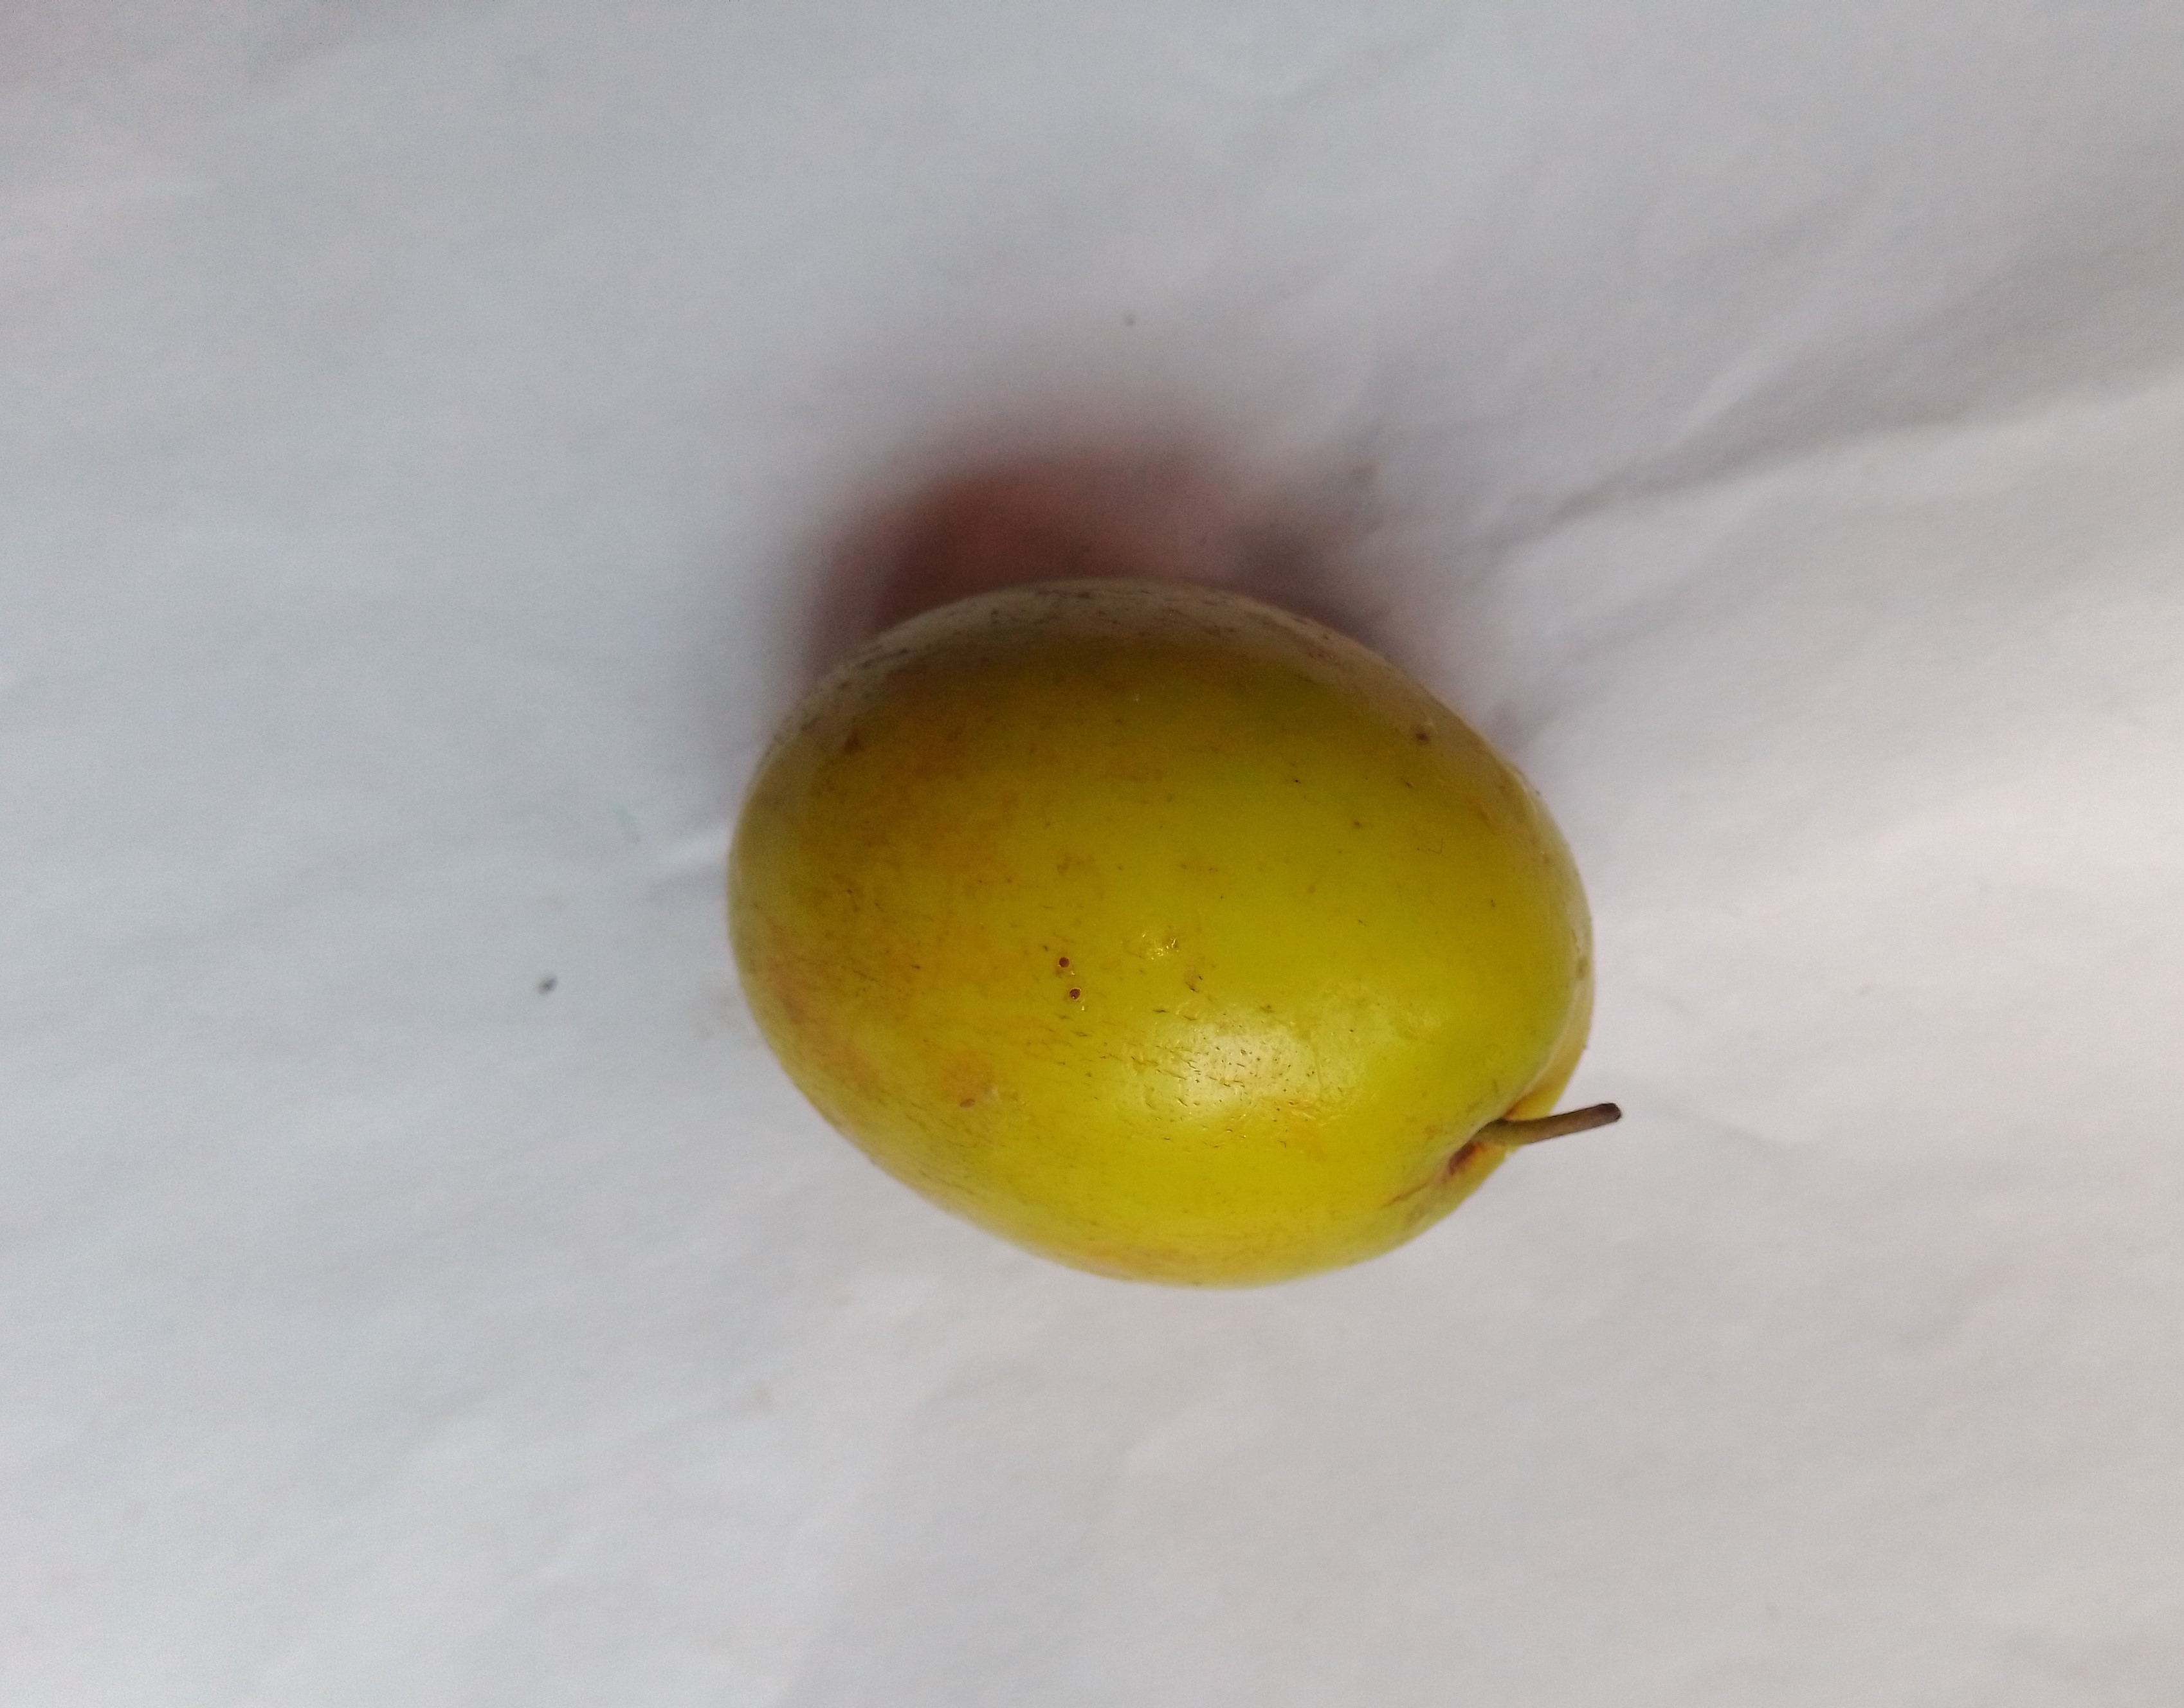
Fruit: jujube
Condition: fresh